St. Paul's Church Rectory

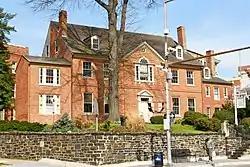
St. Paul's Church Rectory, March 2012

St. Paul's Church Rectory, located a block west of Old St. Paul's Episcopal Church (formerly "Protestant Episcopal" since 1789, Anglican/Church of England before) is a historic Episcopal rectory located on steep "Cathedral Hill" at the northeast corner of Cathedral Street (which merges with North Liberty Street, which becomes Hopkins Place and South Sharp Street further south) and West Saratoga Streets in downtown Baltimore, Maryland, United States. In the rear of the old rectory is a small alley-like extension of West Pleasant Street and to the east behind the North Charles Street former residences and now commercial structures, is another small alley extension of Little (or North) Sharp Street.